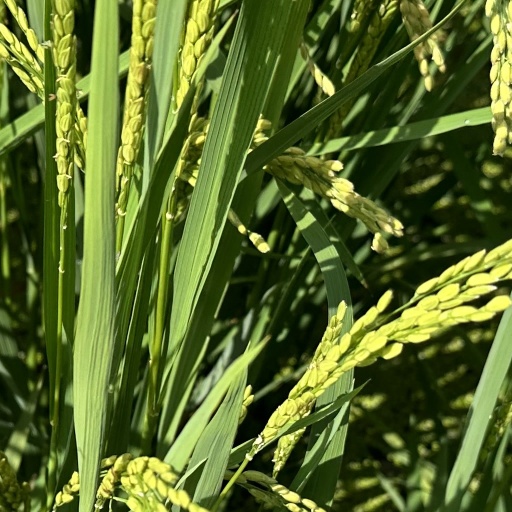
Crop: rice